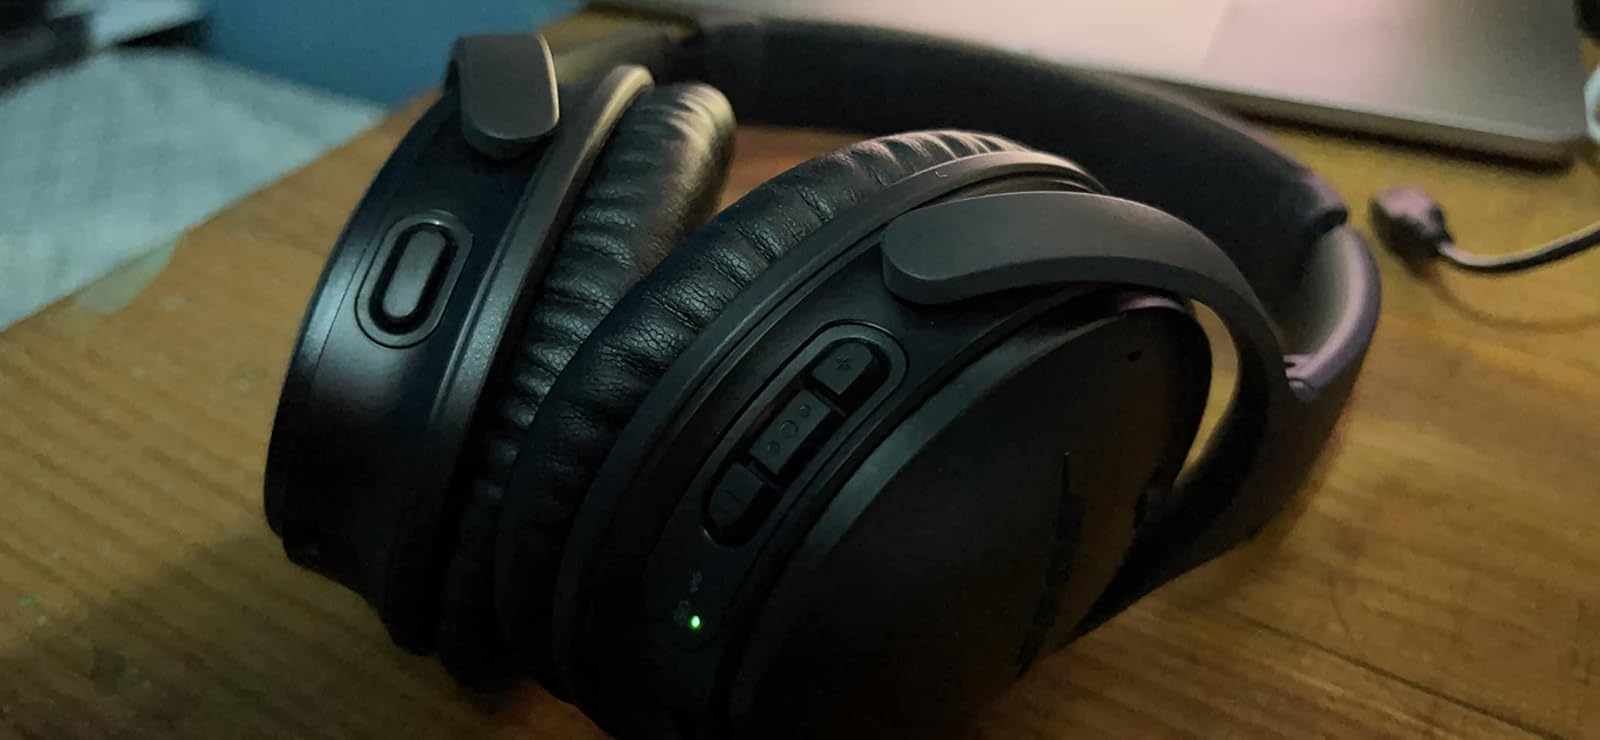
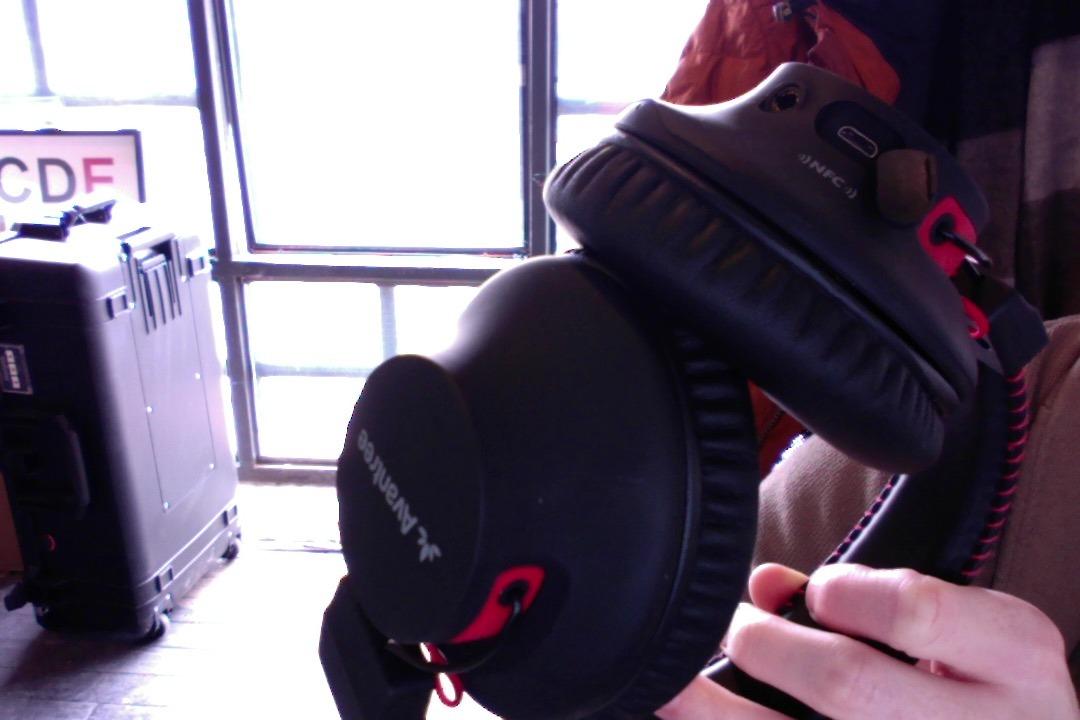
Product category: headphones
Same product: no